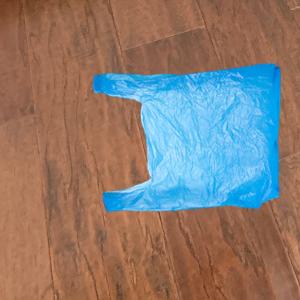
Label: plasticbags